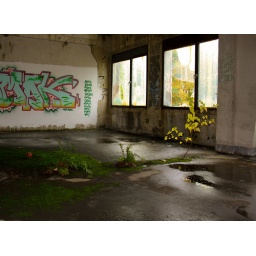
A tree groing inside an old printing plant in Leipzig, Germany